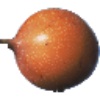
Label: granadilla